Hell House LLC

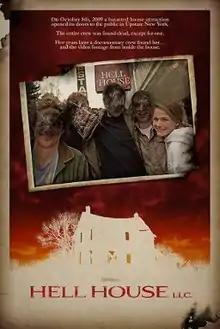
Theatrical release poster

Hell House LLC is a 2015 American found-footage supernatural horror film written and directed by Stephen Cognetti. It is the first installment in the "Hell House LLC franchise". It was produced by Joe Bandelli and stars Ryan Jennifer Jones, Danny Bellini and Gore Abrams. The film, shot as a documentary, follows a group of Halloween haunted house creators as they prepare for the 2009 opening of their popular haunted attraction, Hell House. Tragedy strikes on opening night when an unknown "malfunction" causes the death of 15 tour-goers and staff. The film reveals the lead-up to the tragedy and what really went wrong that night, the details of which have remained a mystery to the public. The film was released on a number of video on-demand platforms, including Amazon Video, Shudder, YouTube, Vudu, and iTunes, on November 1, 2016.